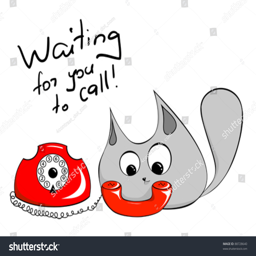
cat next to red vintage telephone waiting for a call